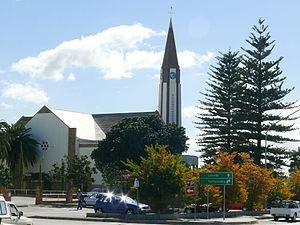
La municipalité locale de Matzikama est une municipalité locale de la province du Cap-Occidental en Afrique du Sud, dont le siège se trouve à Vredendal.
Vredendal est une ville de la province du Cap-Occidental en Afrique du Sud, dans le District de West Coast.